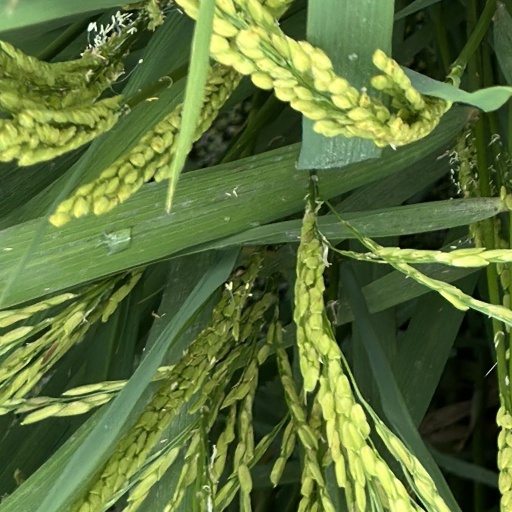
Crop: rice